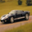
Label: automobile